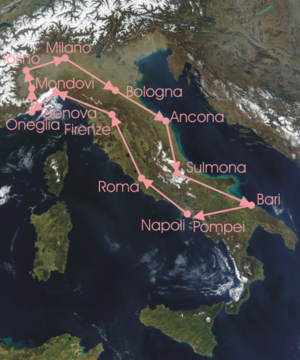
Le Tour d'Italie 1911 est la troisième édition de cette compétition. Il s'est tenu du 15 mai au 6 juin 1911, long de 3 530 km répartis en 12 étapes. Il a été remporté par Carlo Galetti à une allure moyenne de 26,216 km/h.